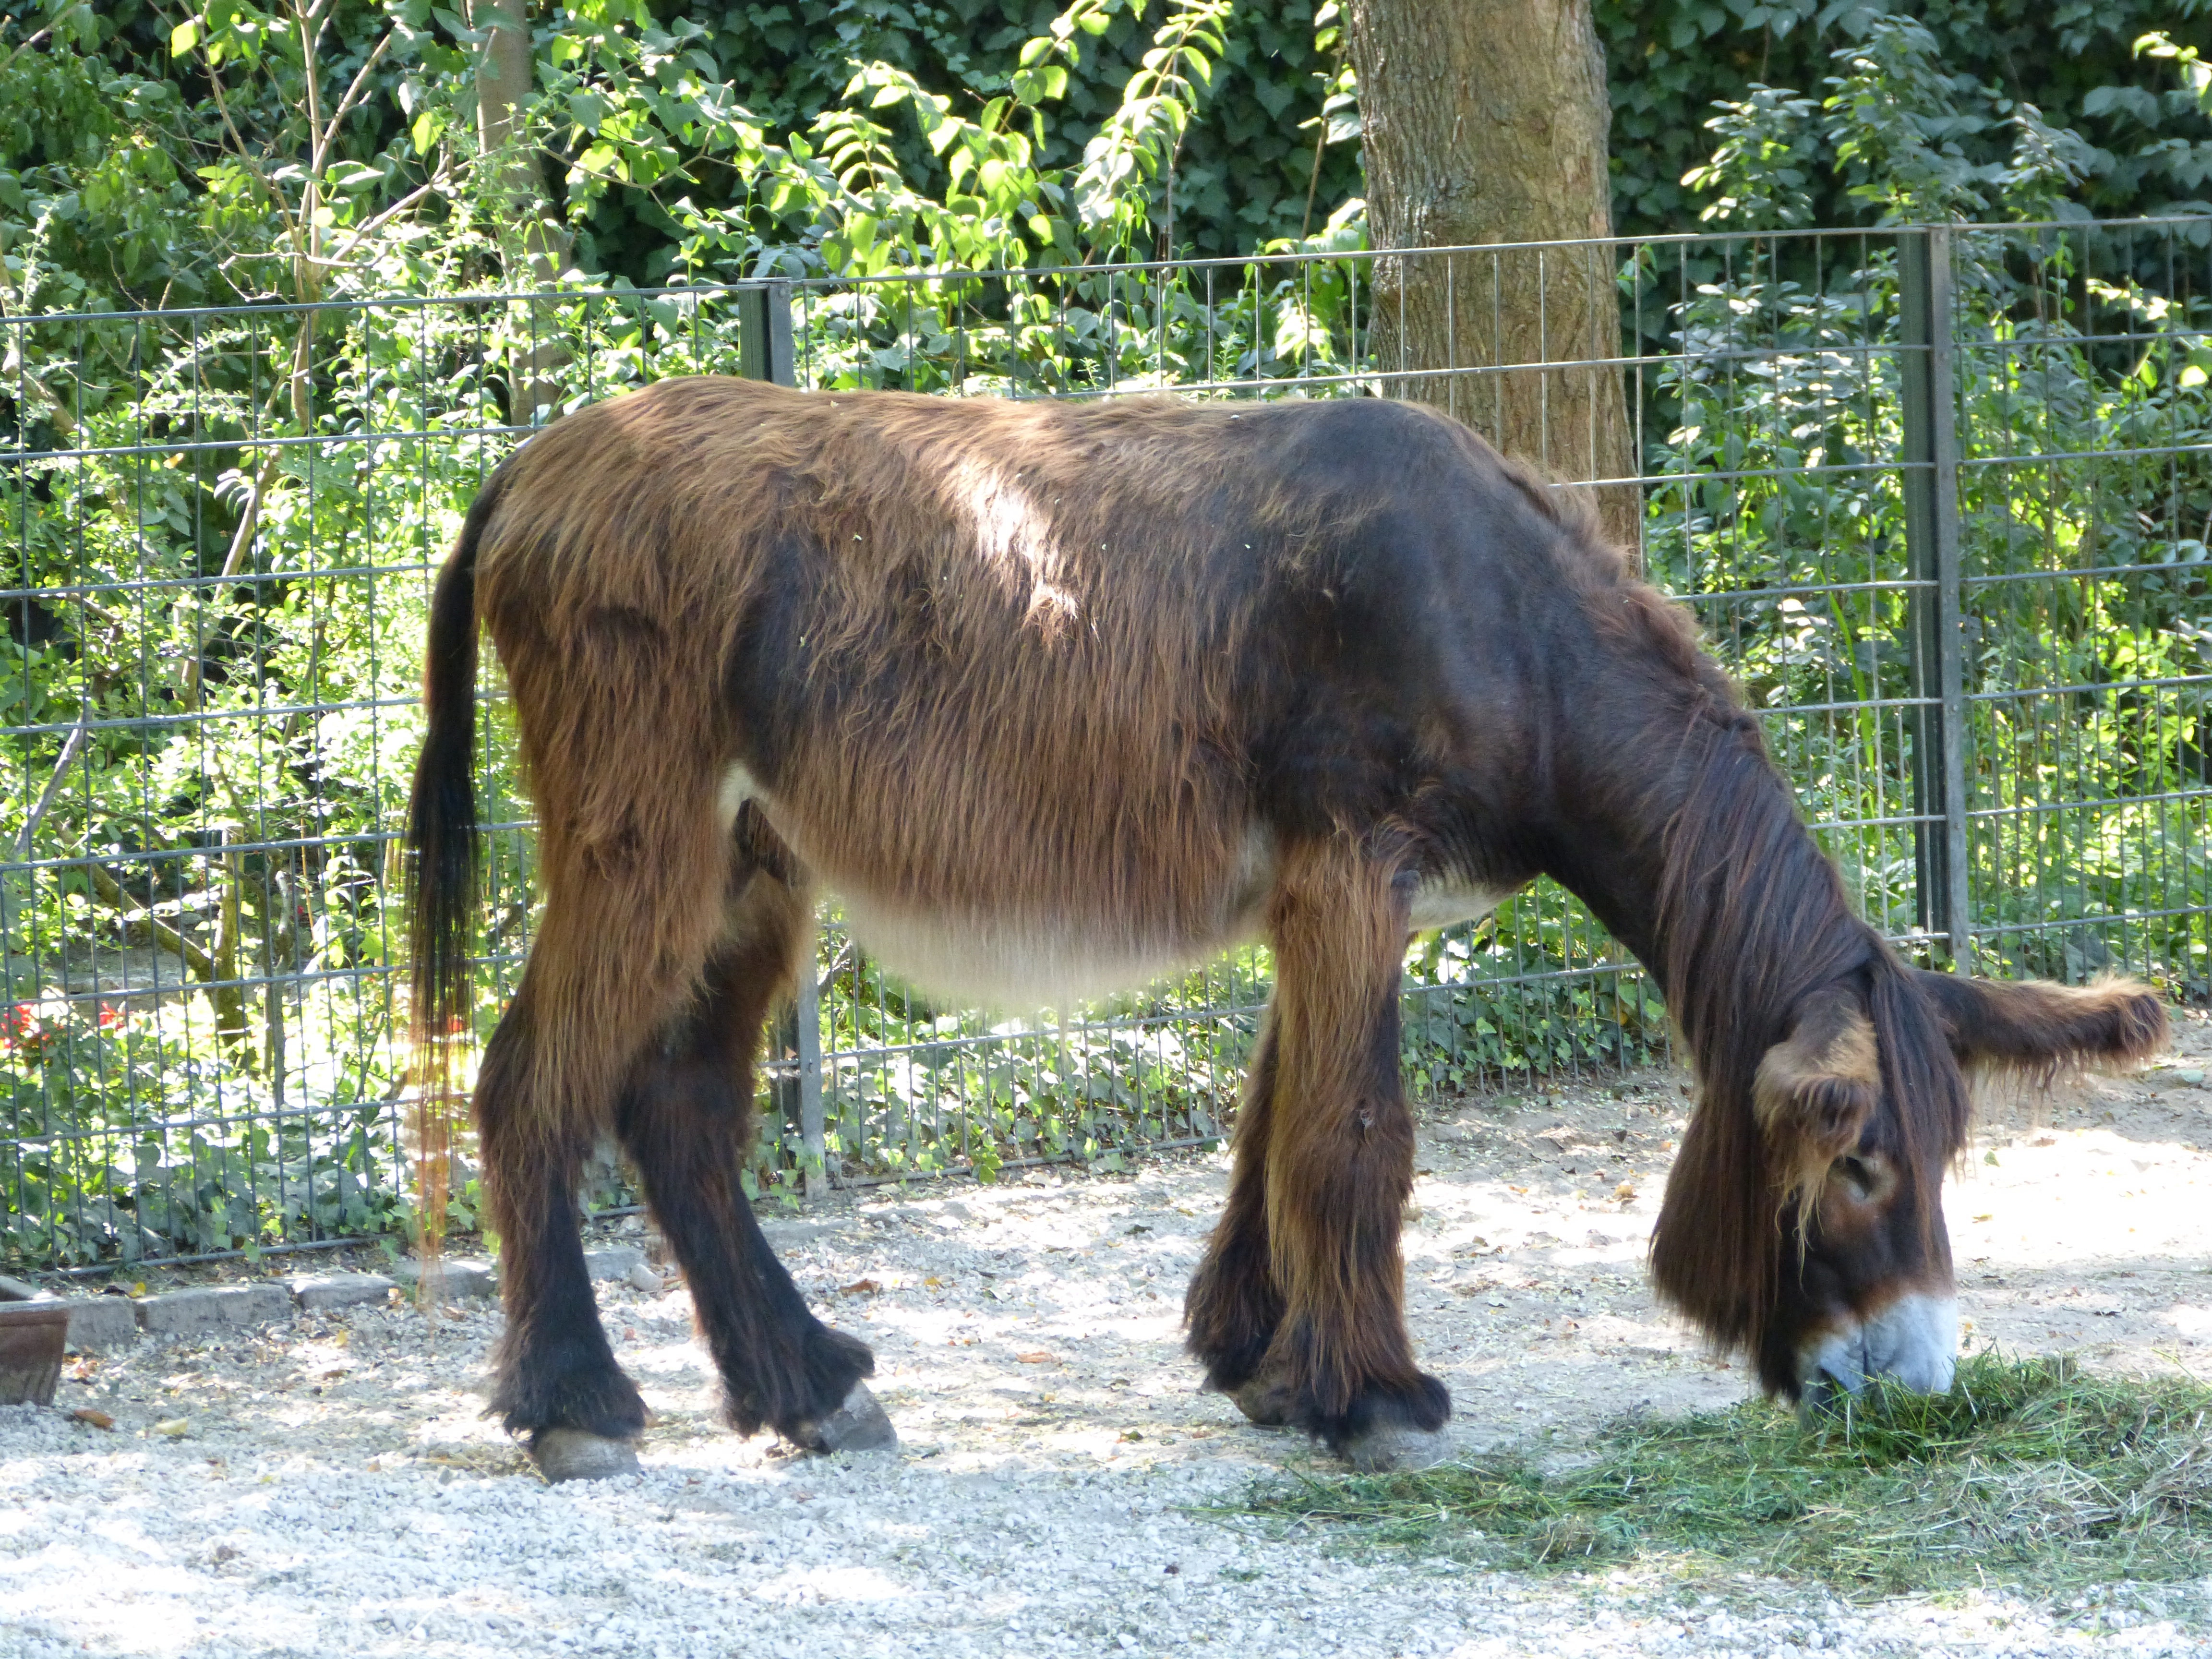
zoo, pasture, grazing, horse, brown, mammal, stallion, mane, fauna, donkey, vertebrate, mare, foal, colt, ungulate, pack animal, horse like mammal, mustang horse